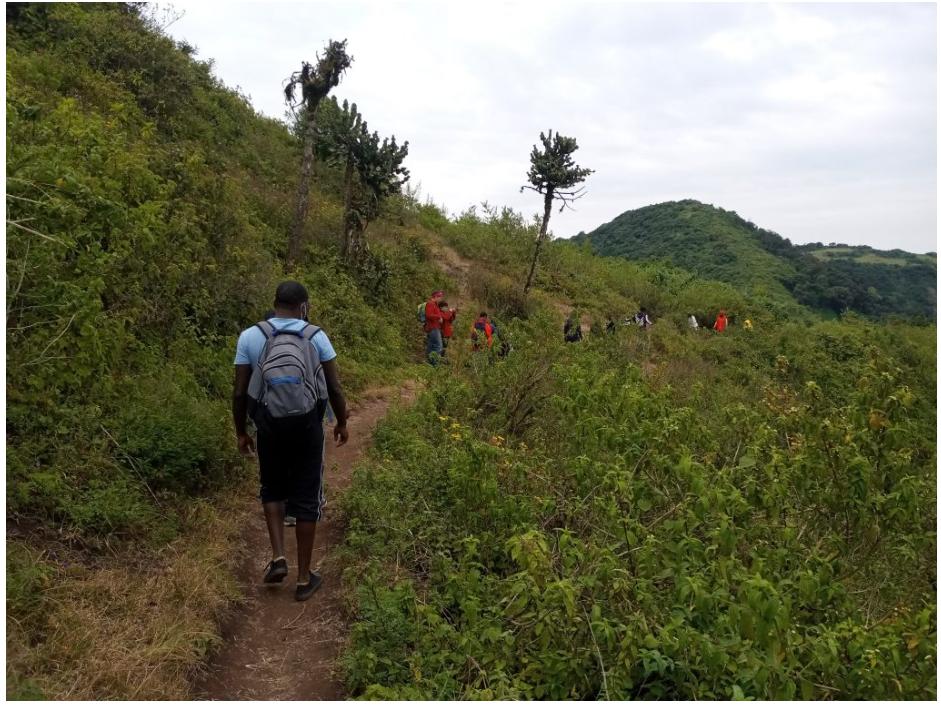
Kijana wa kiume akiwa amebeba begi mgongoni akitembea katika barabara nyembamba ya vumbi, pembeni kukiwa na nyasi refu pamoja na miti katika maeneo yenye vilima au mazingira ya misituni.